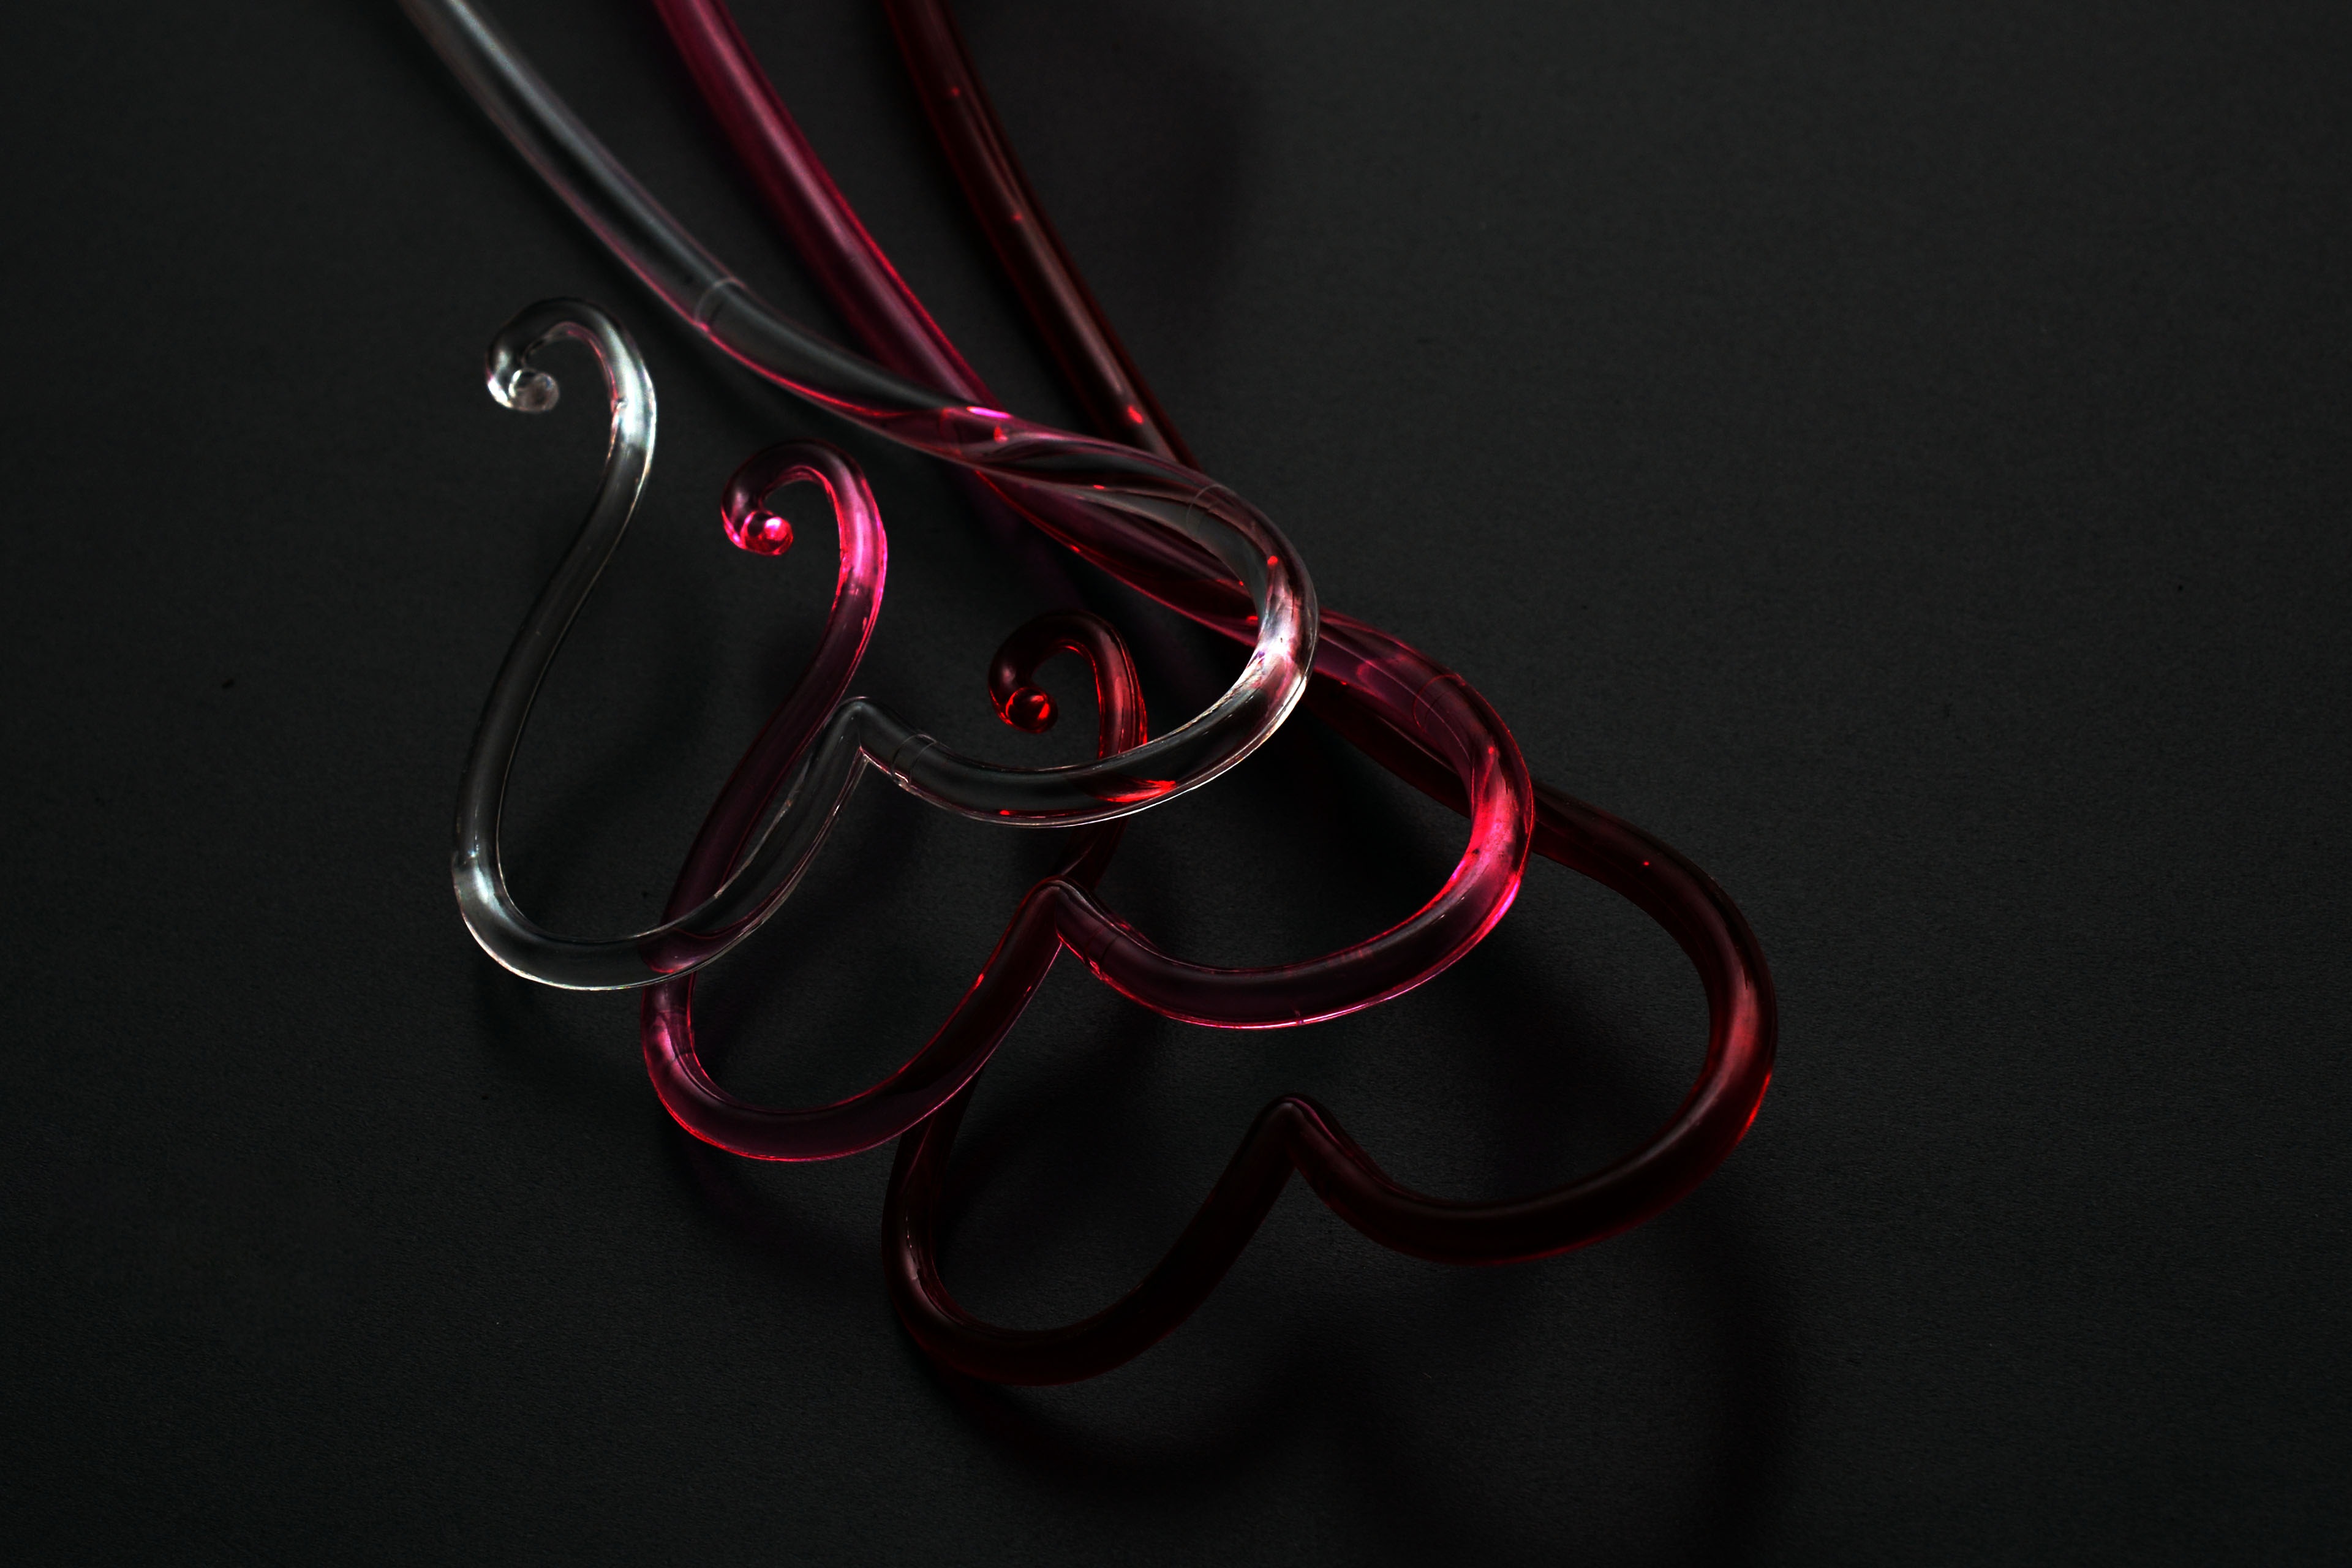
light, chain, love, heart, red, gadget, together, wedding day, font, glasses, organ, valentine's day